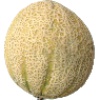
Label: Cantaloupe 2